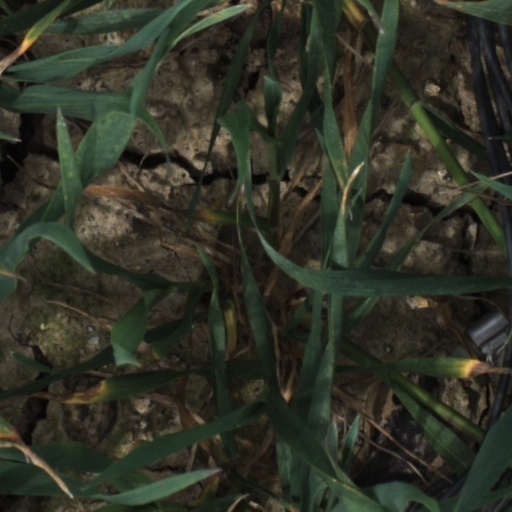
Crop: wheat